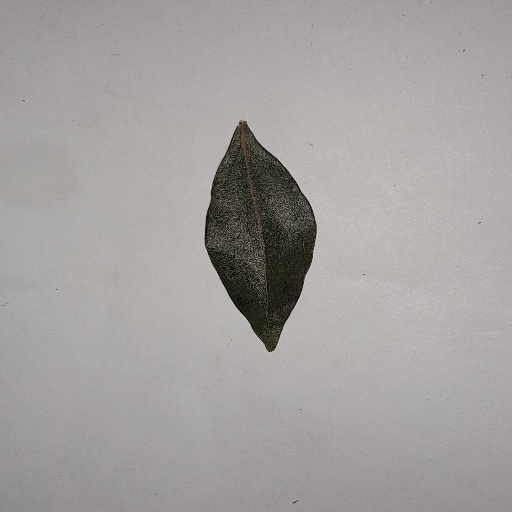
Species: Camphor
Leaf condition: Bacterial Spot